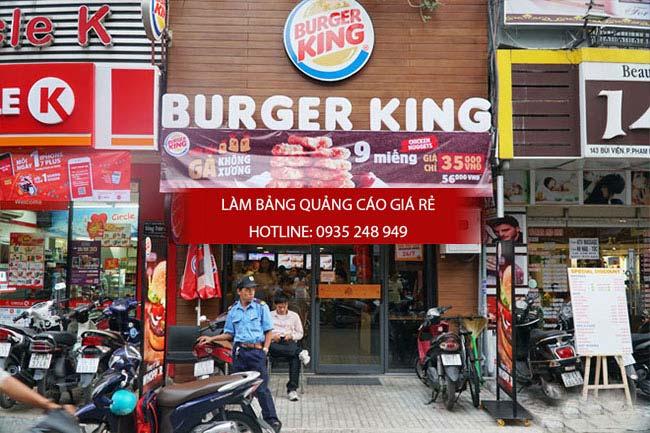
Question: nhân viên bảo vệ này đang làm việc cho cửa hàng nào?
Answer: cửa hàng burger king